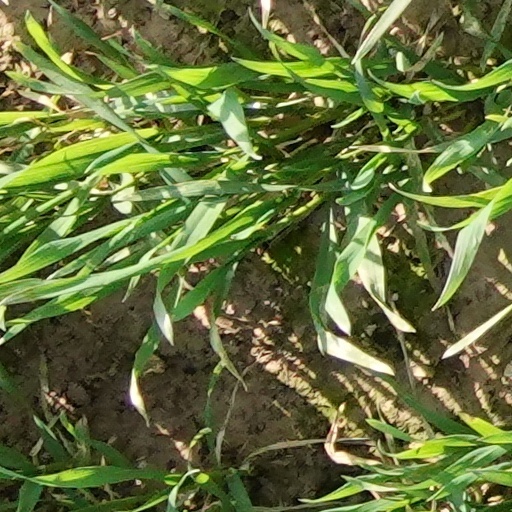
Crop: wheat